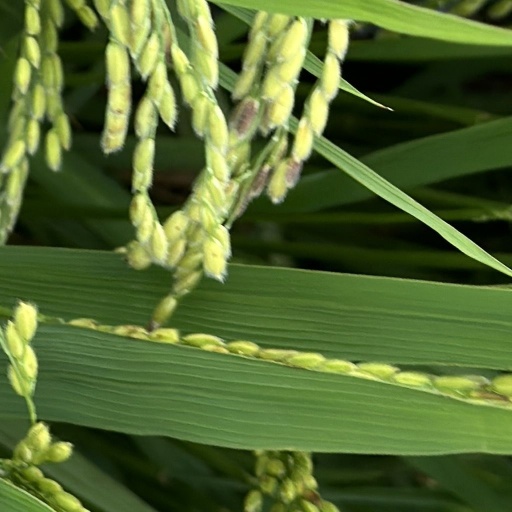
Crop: rice